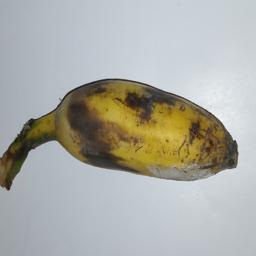
Banana variety: Champa Kola